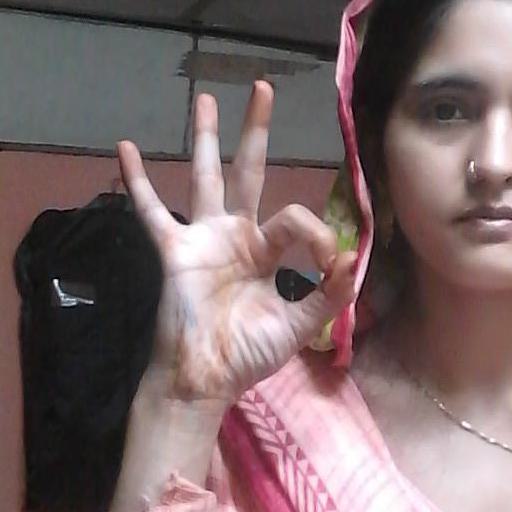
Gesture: ok